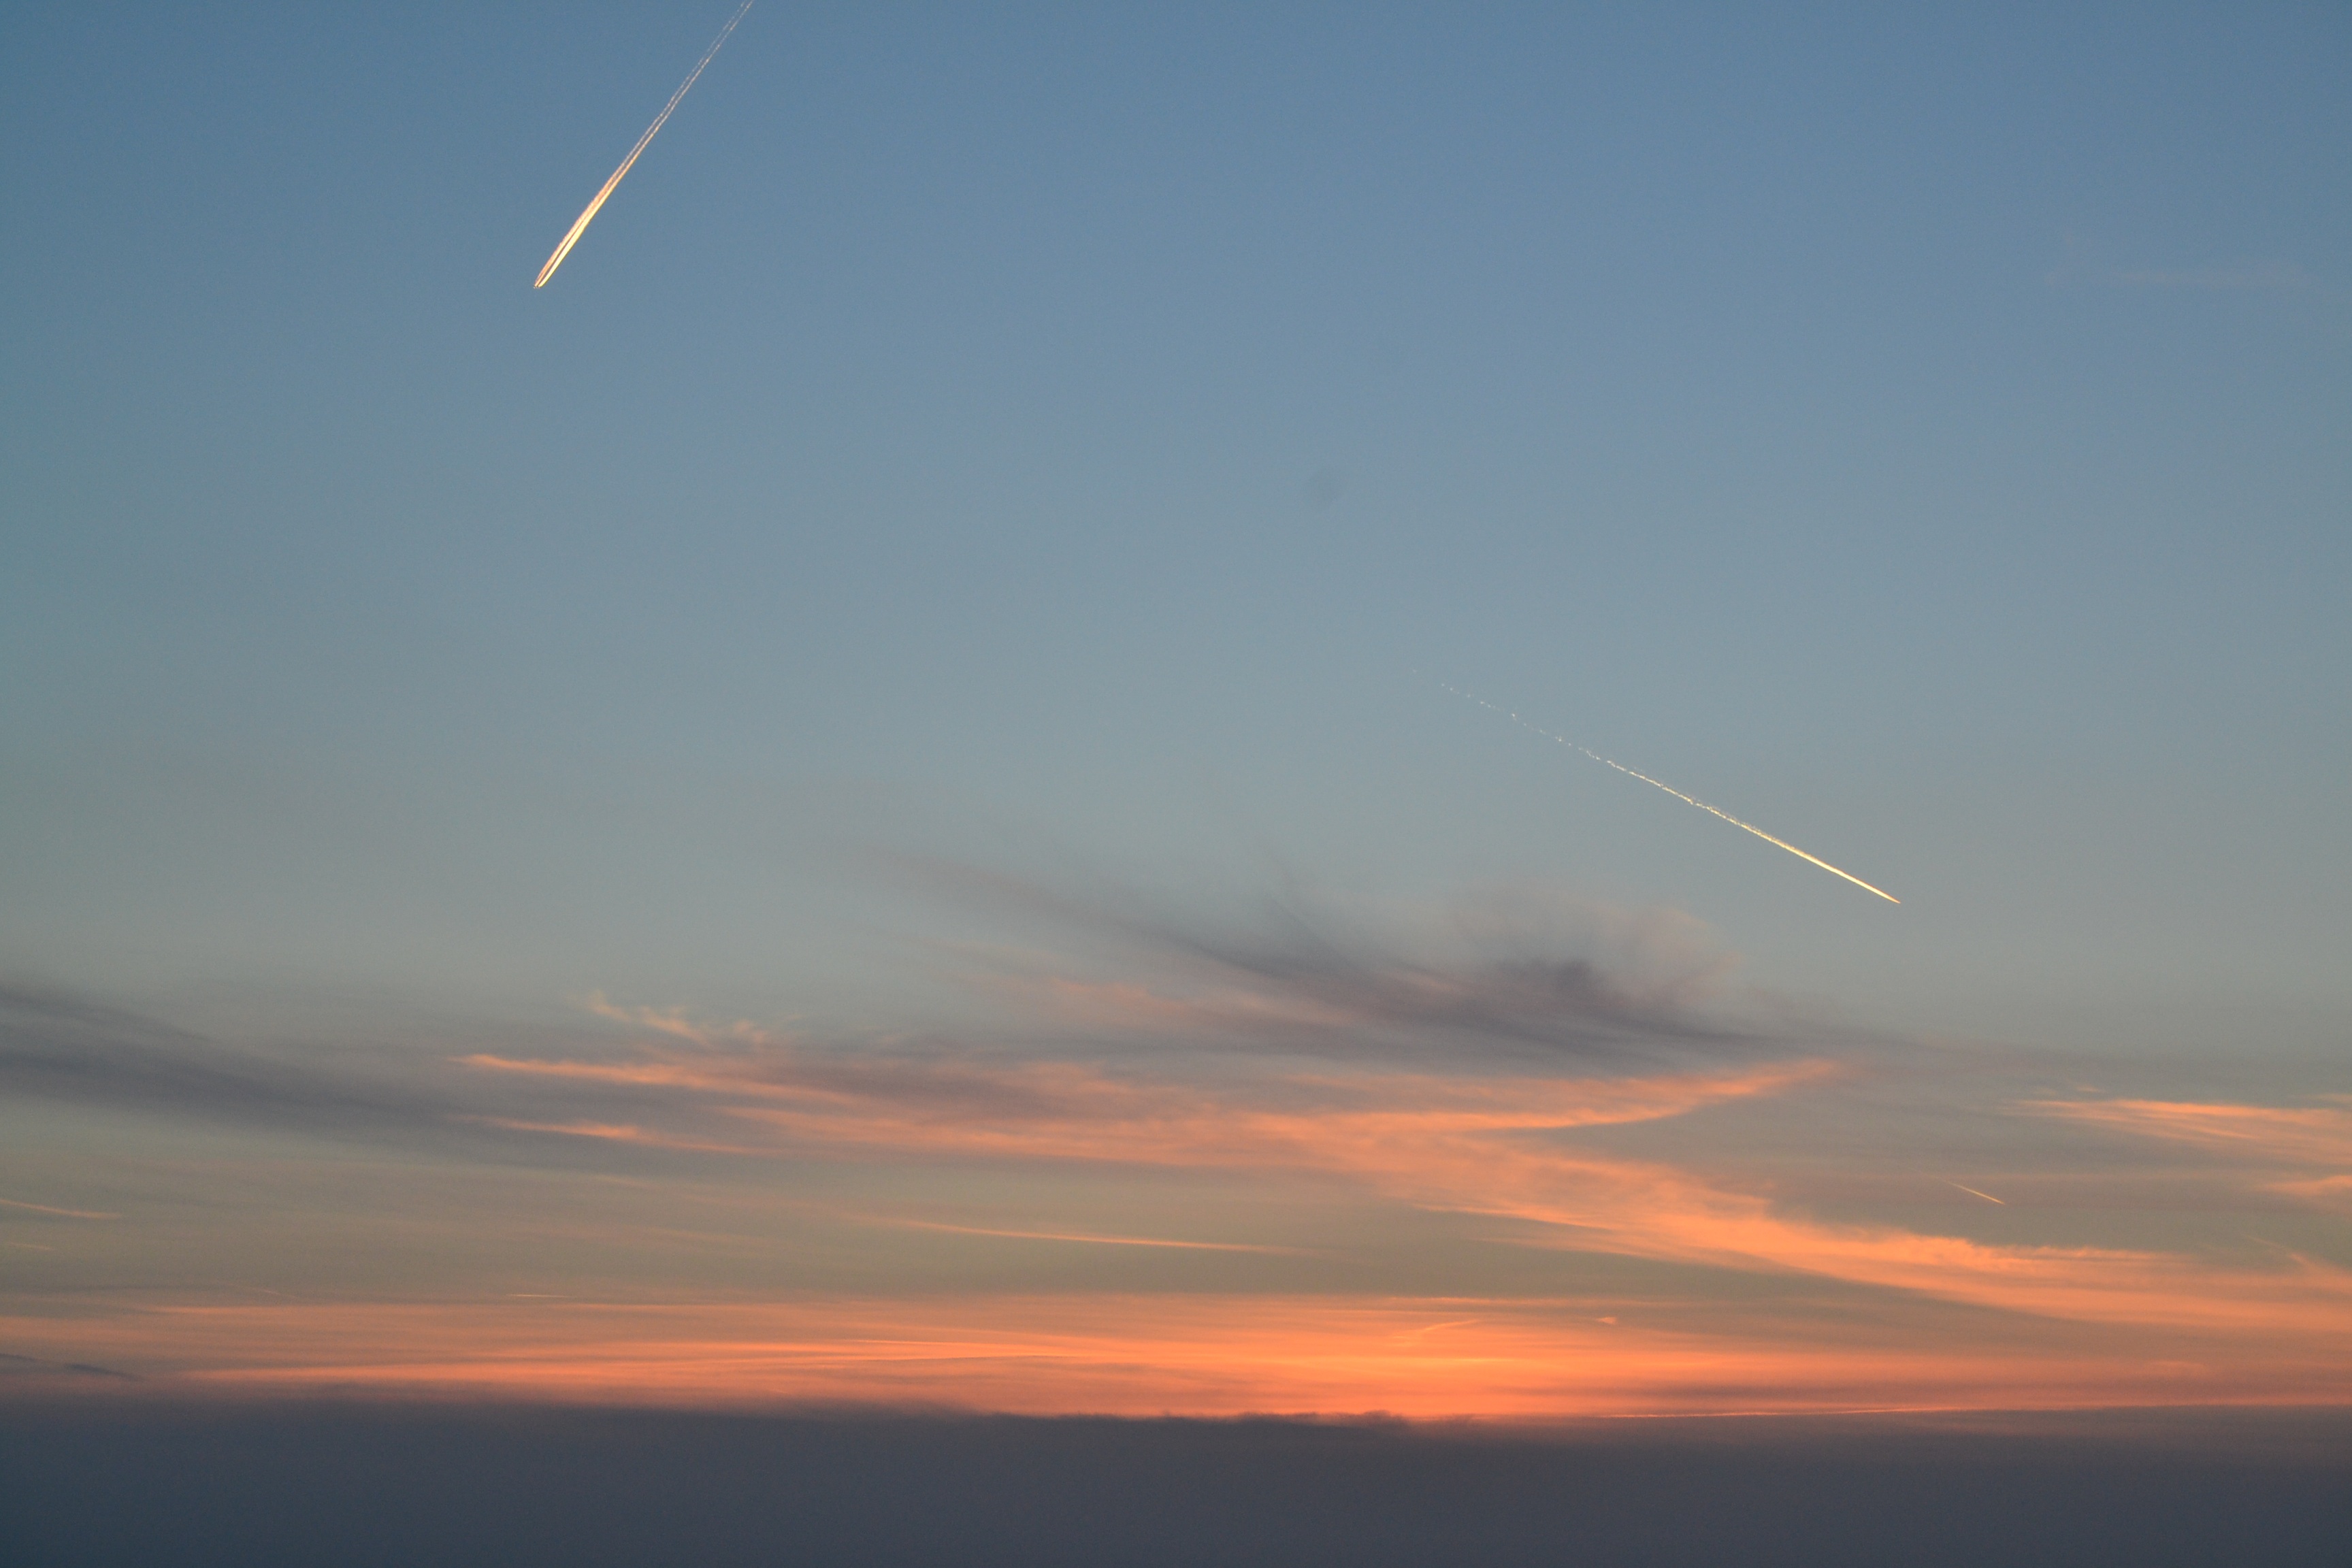
sea, horizon, wing, cloud, sky, sunrise, sunset, dawn, atmosphere, dusk, flight, afterglow, atmosphere of earth